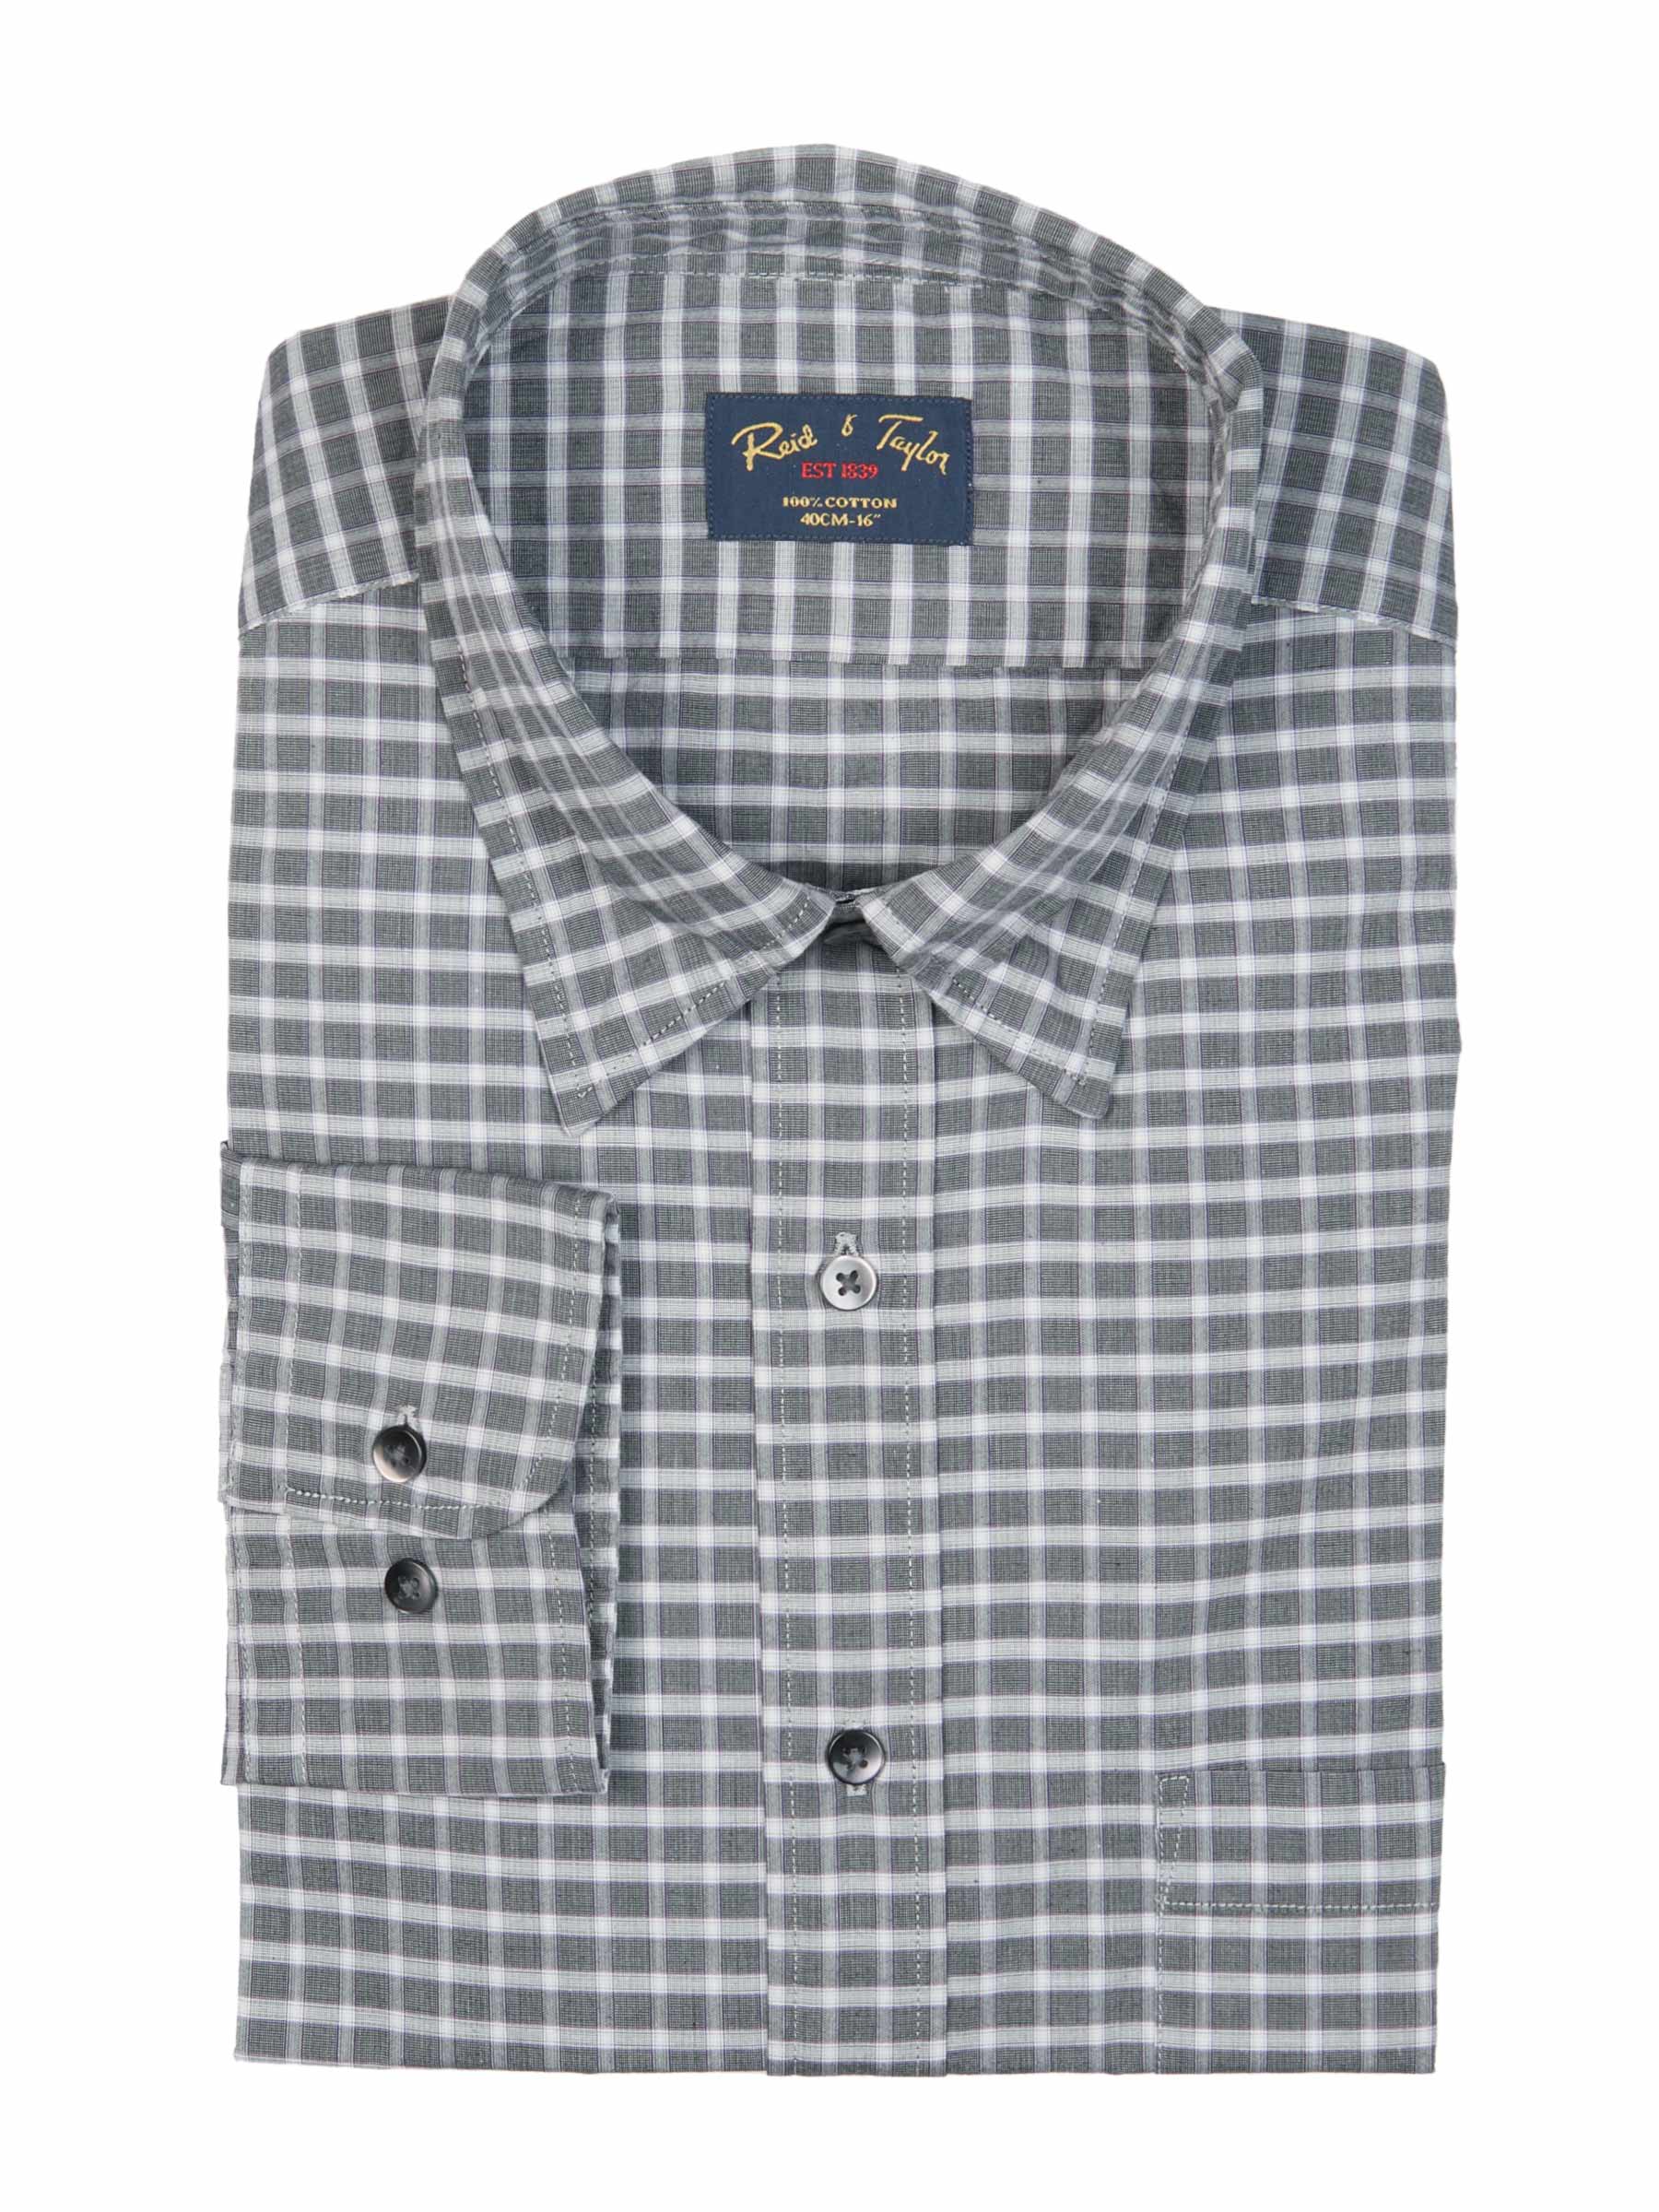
Reid & Taylor Men Check Grey Shirt
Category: Apparel / Topwear / Shirts
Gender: Men
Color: Grey
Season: Fall 2011
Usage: Casual